Trancers

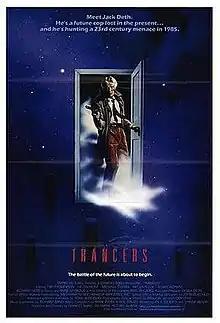
Theatrical release poster

Trancers (also released as Future Cop) is a 1984 American science fiction action film directed by Charles Band and starring Tim Thomerson, Helen Hunt, and Art LaFleur. It is the first film in the "Trancers" series. Thomerson plays Jack Deth, a Philip Marlowe-esque police detective from the 23rd century who travels to the 1980s to bring his old nemesis to justice. The film portrays a unique method of time travel: people can travel back in time by injecting themselves with a drug that allows them to take over the body of an ancestor.